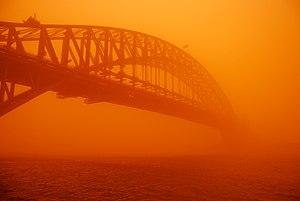
Blade Runner 2049 est un film de science-fiction américain réalisé par Denis Villeneuve, sorti en 2017. Il fait suite au premier film, Blade Runner, réalisé par Ridley Scott, sorti en 1982 et adapté du roman Les androïdes rêvent-ils de moutons électriques ? de Philip K. Dick.
La tempête de sable en Australie de 2009 désigne une période allant du 22 au 24 septembre 2009 durant laquelle l'Est de l'Australie subit la plus intense et spectaculaire tempête de sable qu'ait connu le pays depuis 70 ans. La tempête a été par la suite qualifiée La mère de toutes les tempêtes de sable.